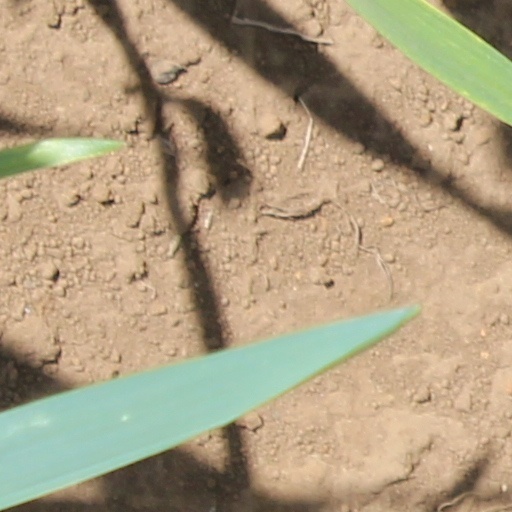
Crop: wheat